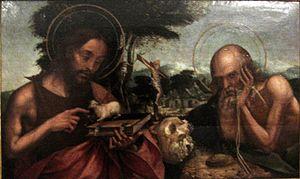
La représentation artistique de saint Jean-Baptiste est un thème majeur de l'iconographie chrétienne, Jean le Baptiste accompagnant le Christ au long des épisodes de sa vie. Il a été représenté de différentes manières au cours des époques, ainsi que pour illustrer les différents épisodes de sa vie.